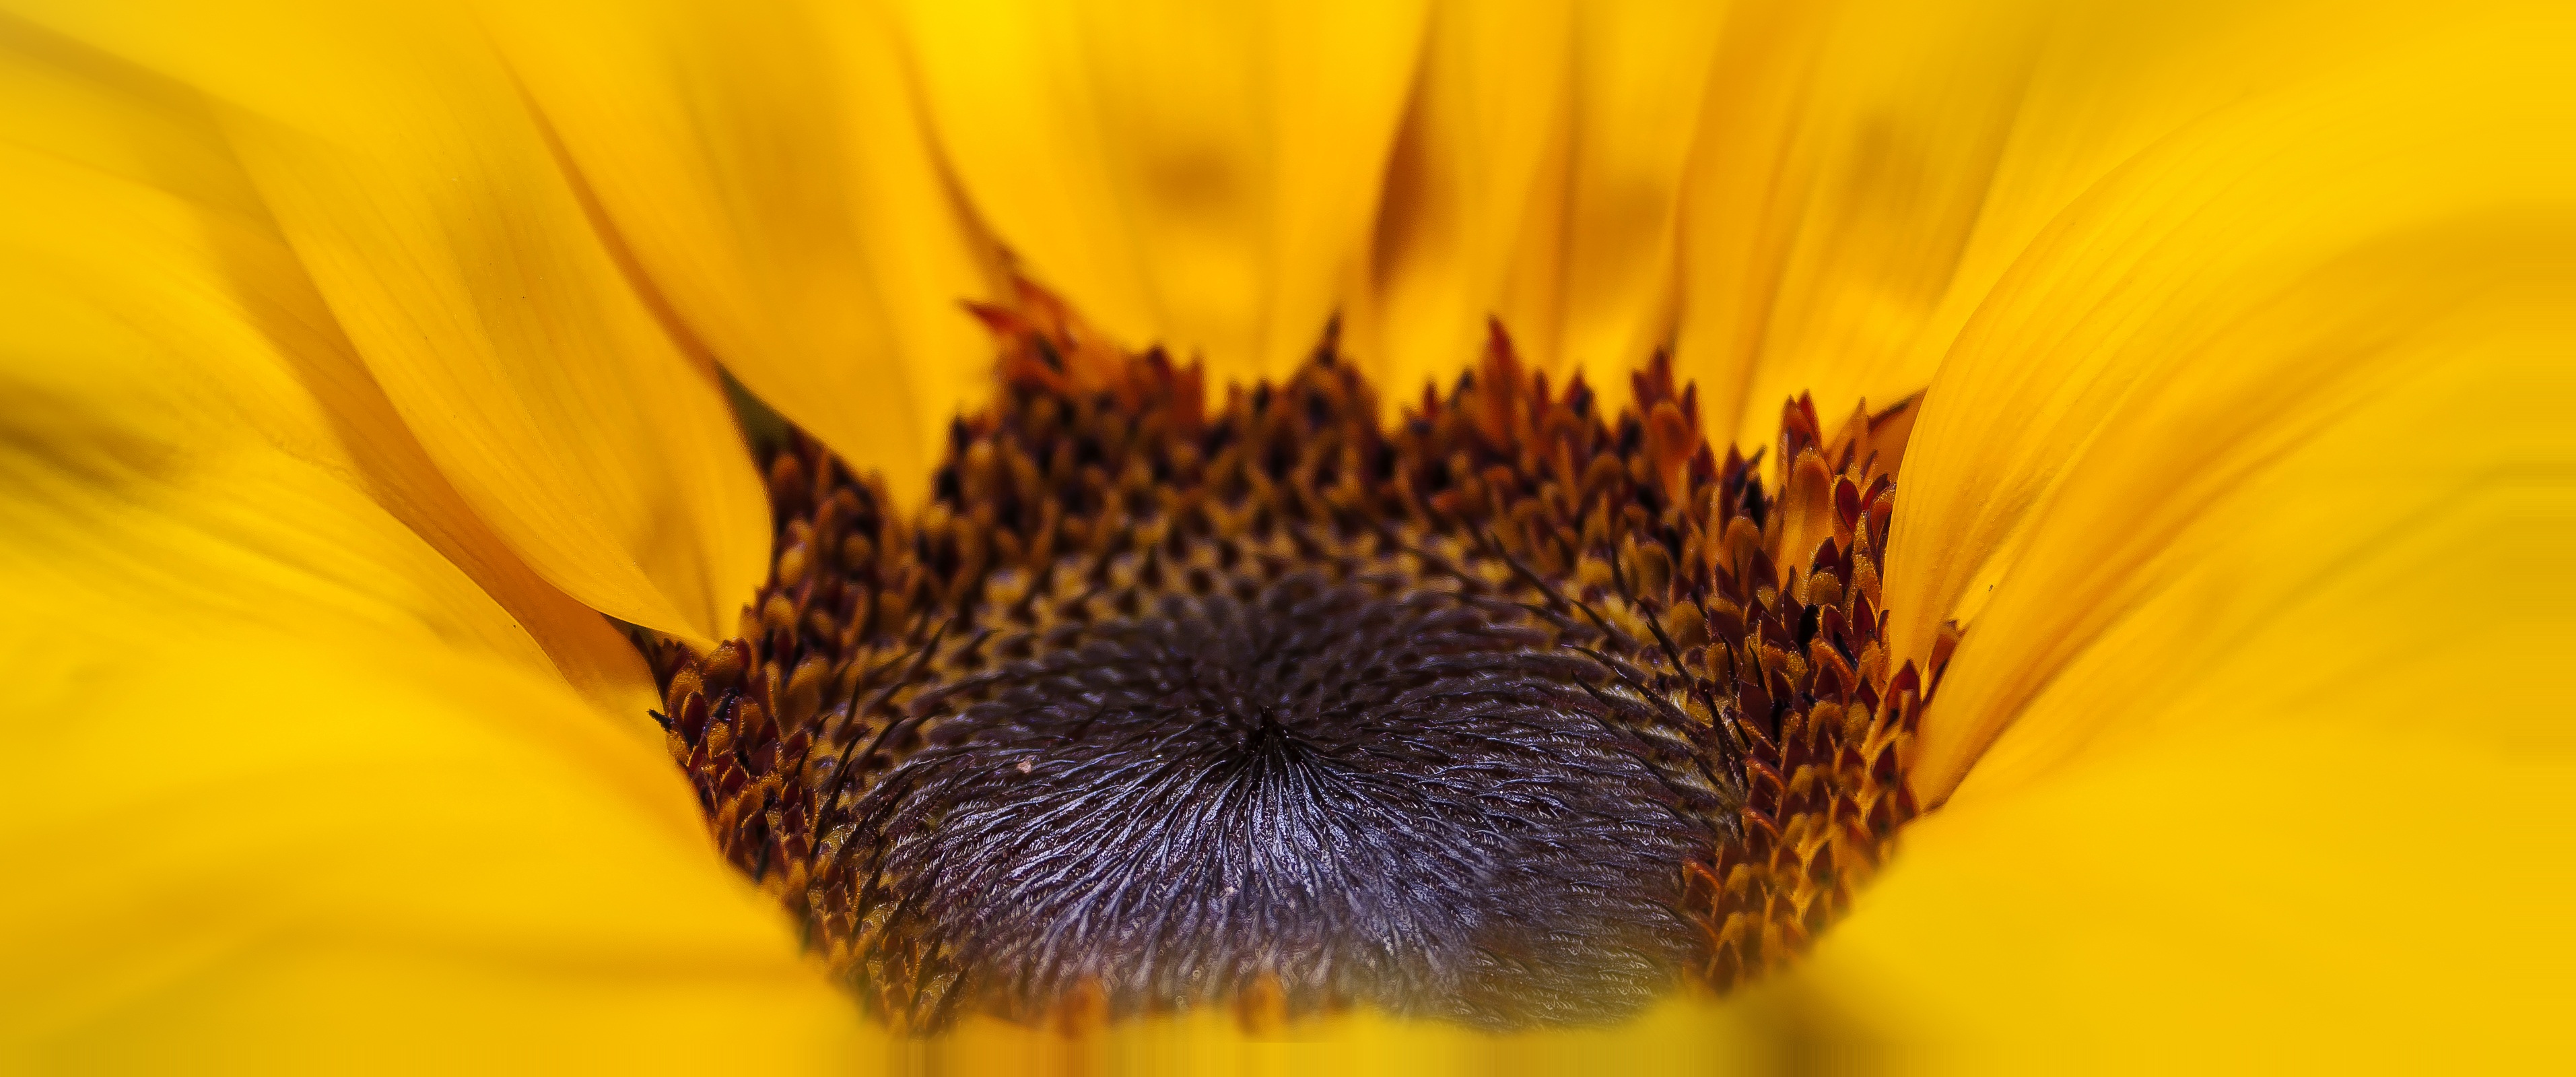
blossom, plant, sun, field, photography, sunlight, flower, petal, bloom, summer, pollen, green, brown, yellow, garden, flora, sunflower, close up, bright, helianthus, sun flower, bud, macro photography, sunflower field, going up, flowering plant, daisy family, helianthus annuus, sunflower seed, plant stem, land plant